Aardvark

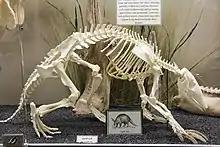
Skeleton of an aardvark

The aardvark (Orycteropus afer) is a medium-sized, burrowing, nocturnal mammal native to Africa. The aardvark is the only living member of the family Orycteropodidae and the order Tubulidentata. It has a long proboscis, similar to a pig's snout, which is used to sniff out food.